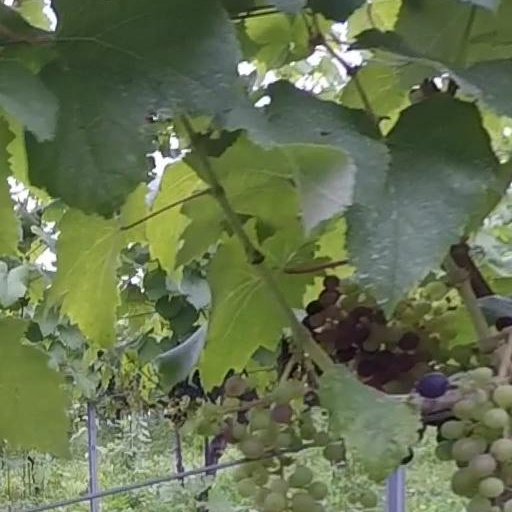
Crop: grape